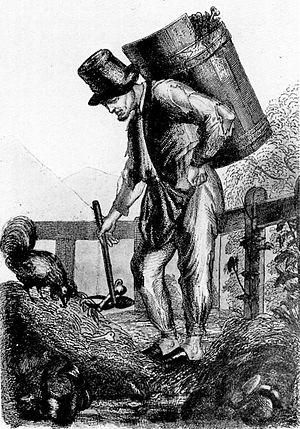
Os désigne aussi bien un tissu conjonctif solidifié que l'une de ces structures individuelles, ou les organes, dans lesquels ils sont formés, et que l'on trouve chez de nombreux animaux. Chez un nourrisson humain, on dénombre jusqu'à 270 os ; chez un homme adulte, on en compte 206.
Un chiffonnier est une personne dont le métier consiste à passer dans les villes et villages pour racheter des choses usagées et les revendre à des entreprises de transformation.